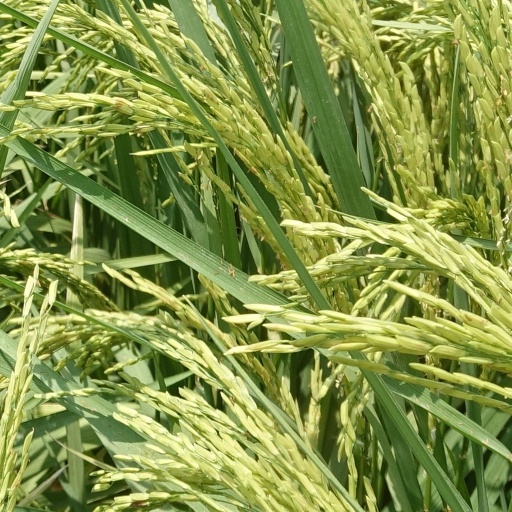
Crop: rice